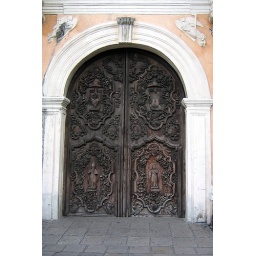
the oldest stone church in Metro Manila was built in 1586 and completed in 1606. An intricately carved door opens to the church